Sövestad Runestones

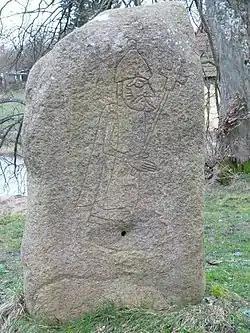
The Sövestad 1 stone depicts a man holding a cross.

The Sövestad Runestones consist of a Viking Age image stone and memorial runestone found near Krageholm Castle, which is about two kilometers west of Sövestad, Skåne County, Sweden.